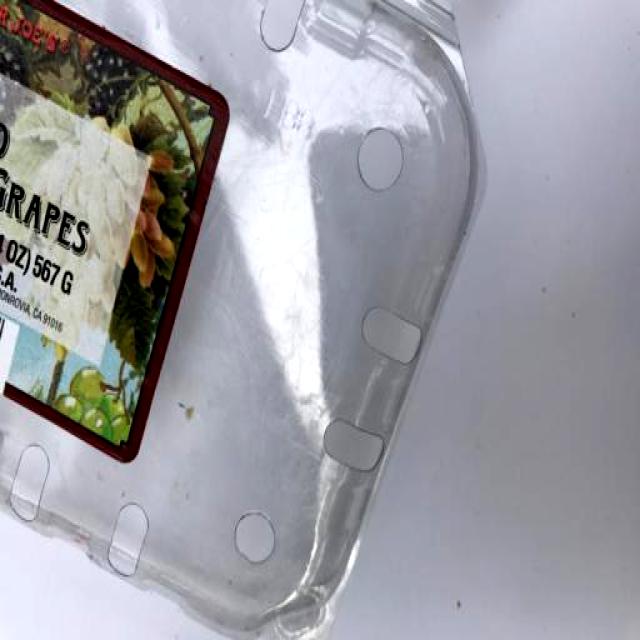
Label: Plastic